Great Bustard Memorandum of Understanding

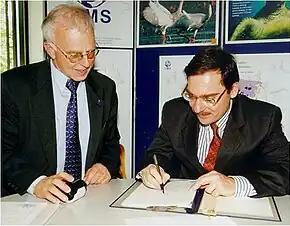
Signing of the Great Bustard MoU by Greece, 22 May 2001

To implement the decision of the Fourth Conference of the Parties of CMS to list the great bustard ("Otis tarda") on Appendix II of the Convention as a consequence of its unfavourable conservation status and the conviction that the species could benefit from an international agreement for its conservation and management and the middle-European population on Appendix I of the Convention taking into consideration the threatened status, an Article IV agreement was concluded in 2000 and entered into effect on 1 June 2001 after signature by the fifth range state. As of August 2012, the MoU has 13 signatories.